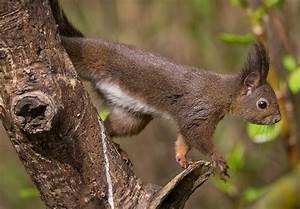
Label: scoiattolo